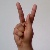
The image shows a hand gesture representing the letter 'K' in Indian Sign Language.